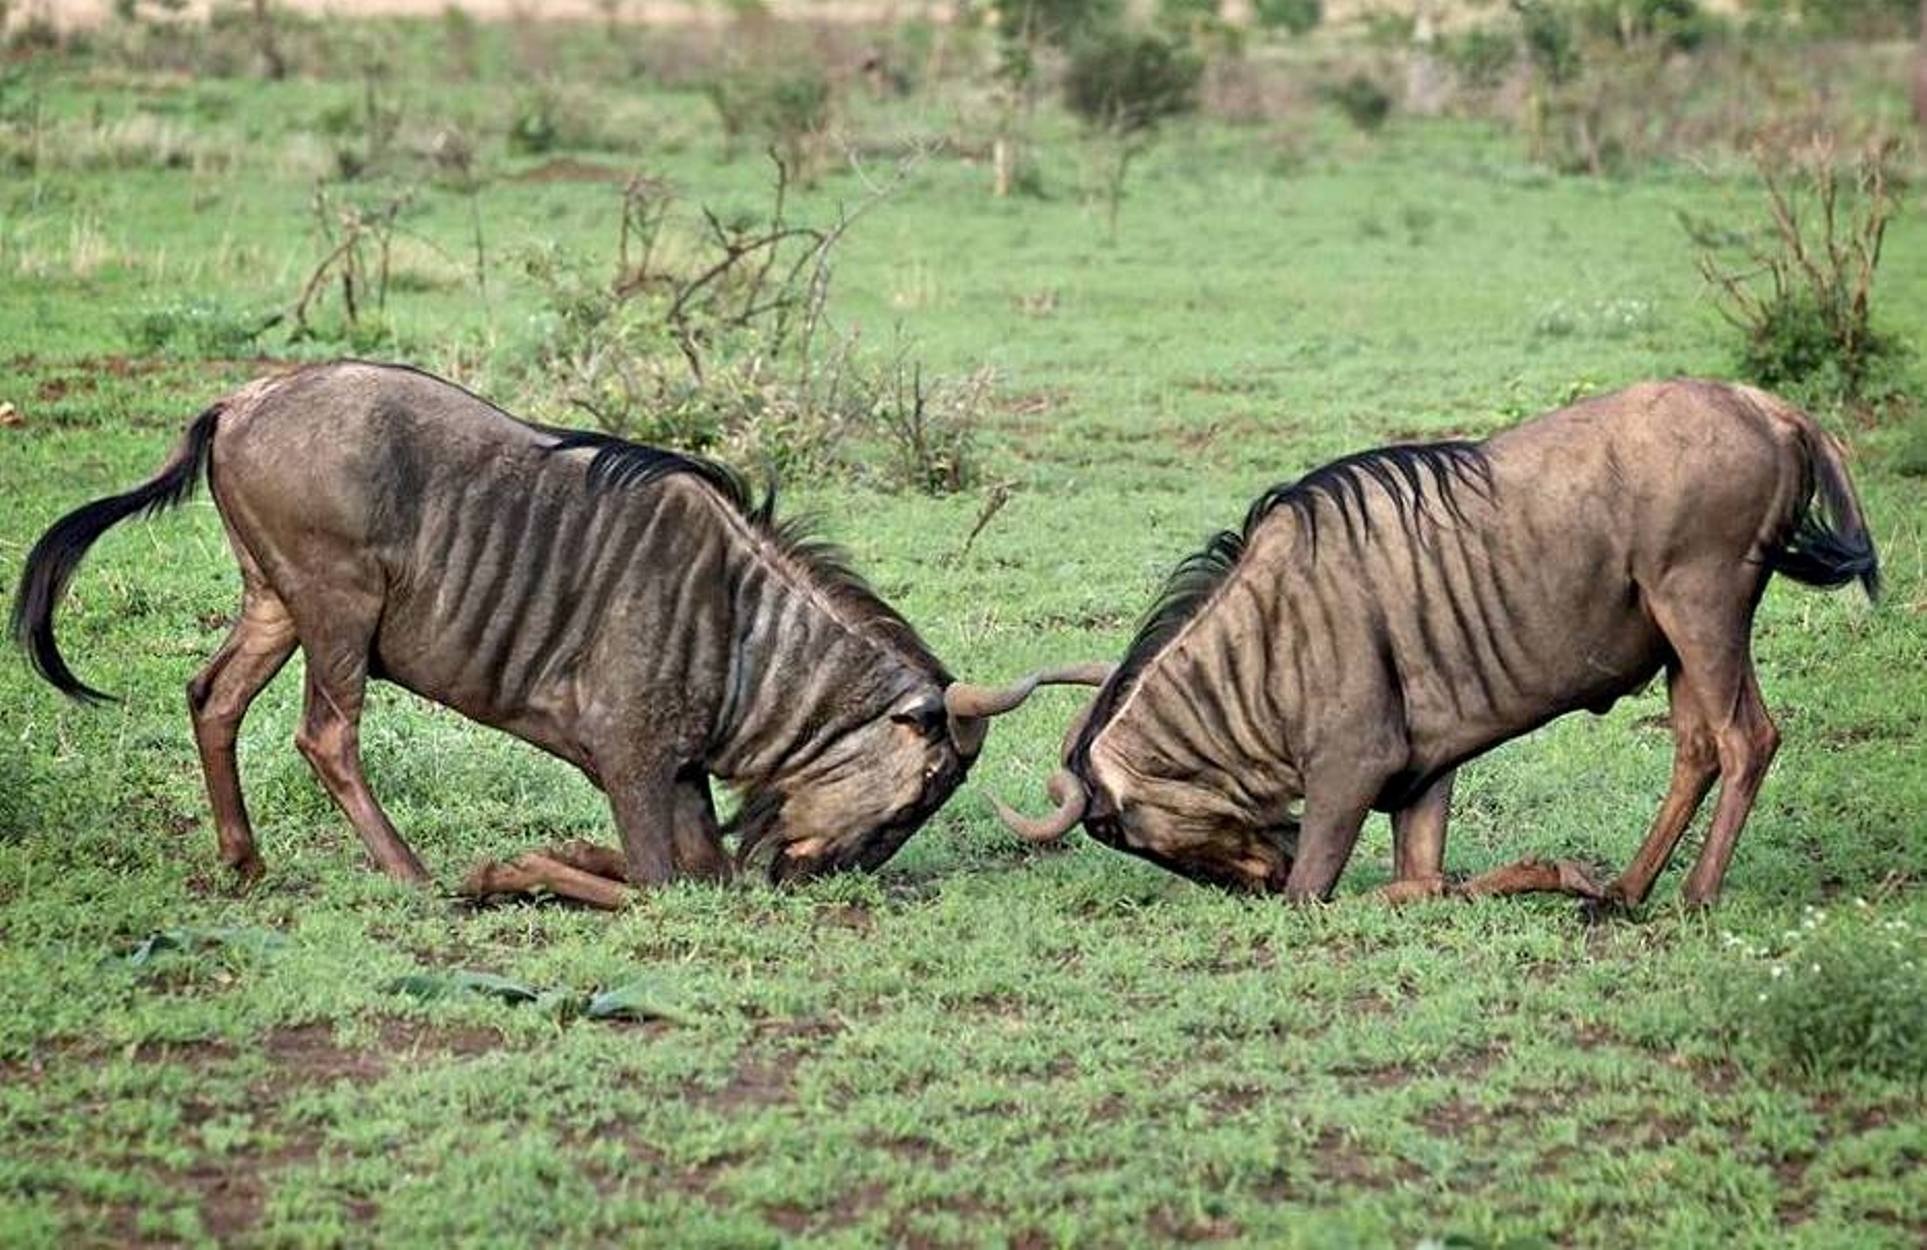
adventure, wildlife, horn, herd, jungle, grazing, africa, mammal, fauna, savanna, plain, antelope, grassland, bongo, kudu, safari, wildebeest